Guadalupe Loaeza

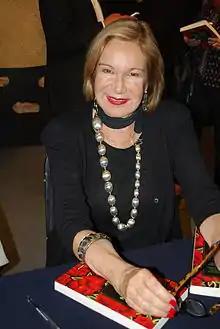
Loaeza at the presentation of the book "Oaxaca de mis amores"

María Guadalupe Loaeza Tovar (born August 12, 1946) is a contemporary Mexican writer, author of many books including "Las Niñas Bien", "Las Reinas de Polanco", "Debo, Luego Sufro" and "Compro, Luego Existo", in which she ironizes about the Mexican upper class. A participant in Elena Poniatowska's writing workshops in the mid-1980s, she has transformed her success as a chronicler, observer, and critic of the Mexican bourgeoisie and the post-1985 democratization of Mexico into a successful career. Known for her trademark pearl necklace (a family heirloom) and for her francophile tendencies, she has become an influential cultural figure. Some of her books are compilations of her articles published in newspapers such as "Unomásuno" and "La Jornada". She was born in Mexico City. She had two children from her first marriage. In 2003, Guadalupe Loaeza received the distinction of Chevalier from the Légion d'Honneur of France.